Broadway Hotel (Portland, Oregon)

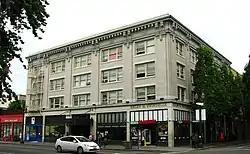
View from the southwest, across West Burnside Street

The Broadway Hotel is a historic hotel building located in Portland, Oregon, built in 1913. As of 2009, it was managed as single room occupancy apartments under the name Helen M. Swindell Apartments. It is listed on the National Register of Historic Places. It was designed by Portland architect John Virginius Bennes's Bennes and Hendricks firm.